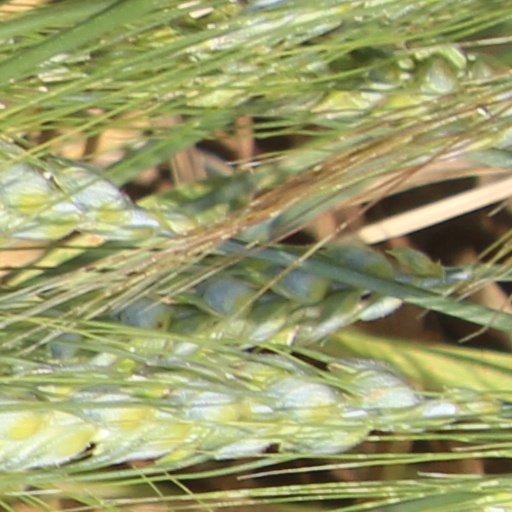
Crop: wheat